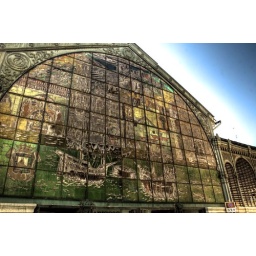
Beautiful, huge stained glass wall at a city market in Malaga, Spain.